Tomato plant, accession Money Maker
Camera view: horizontal (90 deg, fisheye); turntable rotation: 300 degrees
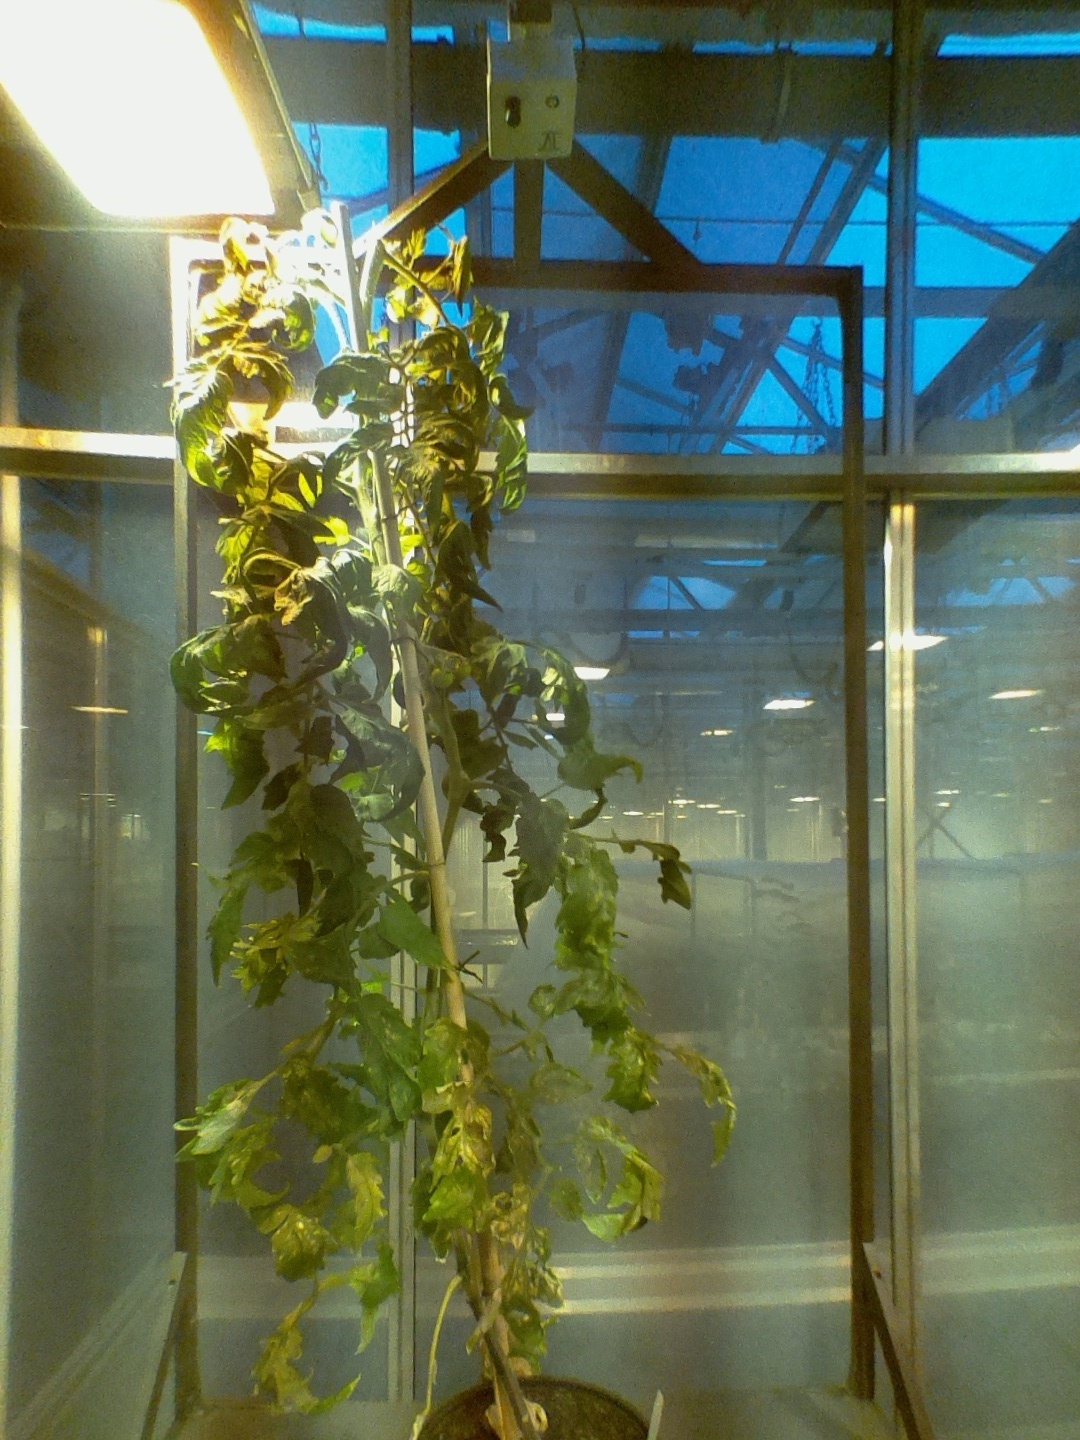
BBCH growth stage 71: 10%-20% of final fruit size